Autobus (cycling)

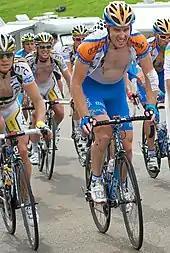
The autobus in a stage in the 2010 Tour de France. In the foreground Tyler Farrar, in the background Mark Cavendish, both sprinters.

In road bicycle racing an autobus or gruppetto is a group of cyclists who form a large group behind the main peloton.